Synergetic theory

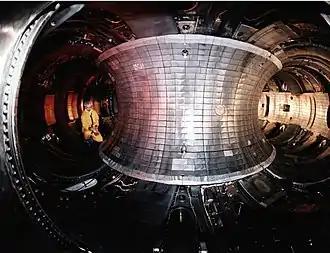
Inside a tokamak

Synergetic theory, also known as "synergy" and referred to by some as a pseudoscientific theory, was developed by René-Louis Vallée and first disseminated in 1971 with the publication of his book "L'énergie électromagnétique matérielle et gravitationally" ("Material and Gravitational Electromagnetic Energy").